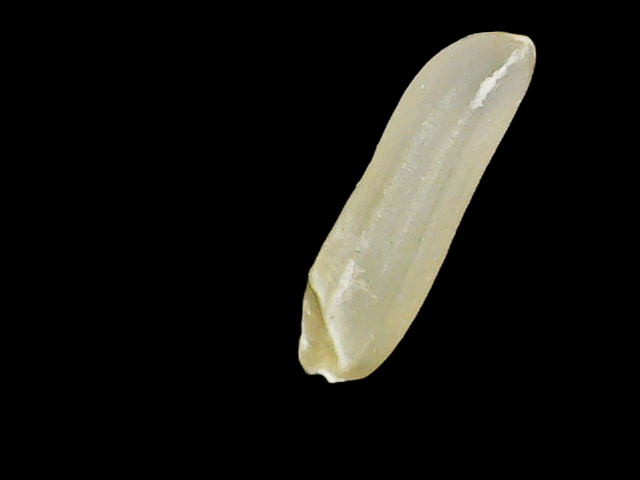
Rice variety: Binadhan25